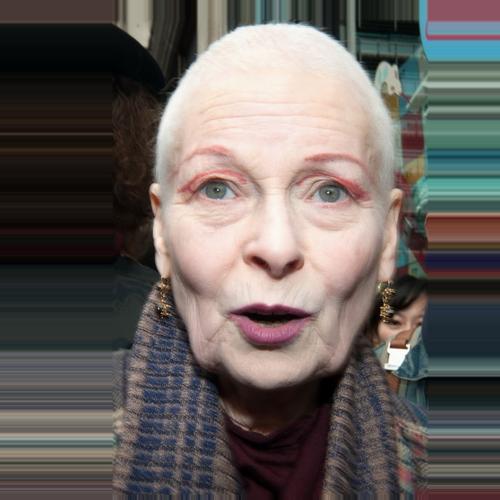
Age: 72